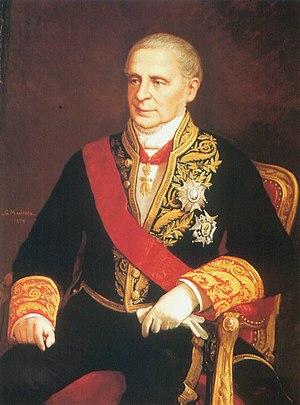
Cet article dresse la liste des présidents du gouvernement d’Espagne ou leur équivalent depuis 1705.
Manuel de Pando y Fernández de Pinedo, 2ᵉ marquis de Miraflores, 4ᵉ comte de la Ventosa, grand d'Espagne, né à Madrid le 22 décembre 1792 et mort le 20 février 1872 dans la même ville, est un noble et homme d'État espagnol, deux fois Premier ministre, plusieurs fois ministre d'État et président du Sénat.